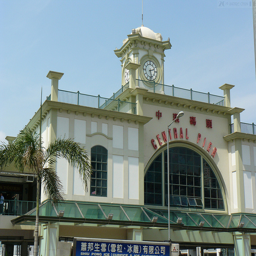
A grey and white building with clock tower by palm trees.
a white building with a white clock and a tree
A big building with a large clock at the top of it .
There is a clock tower on that building.
Large pier building with a four sided clock view